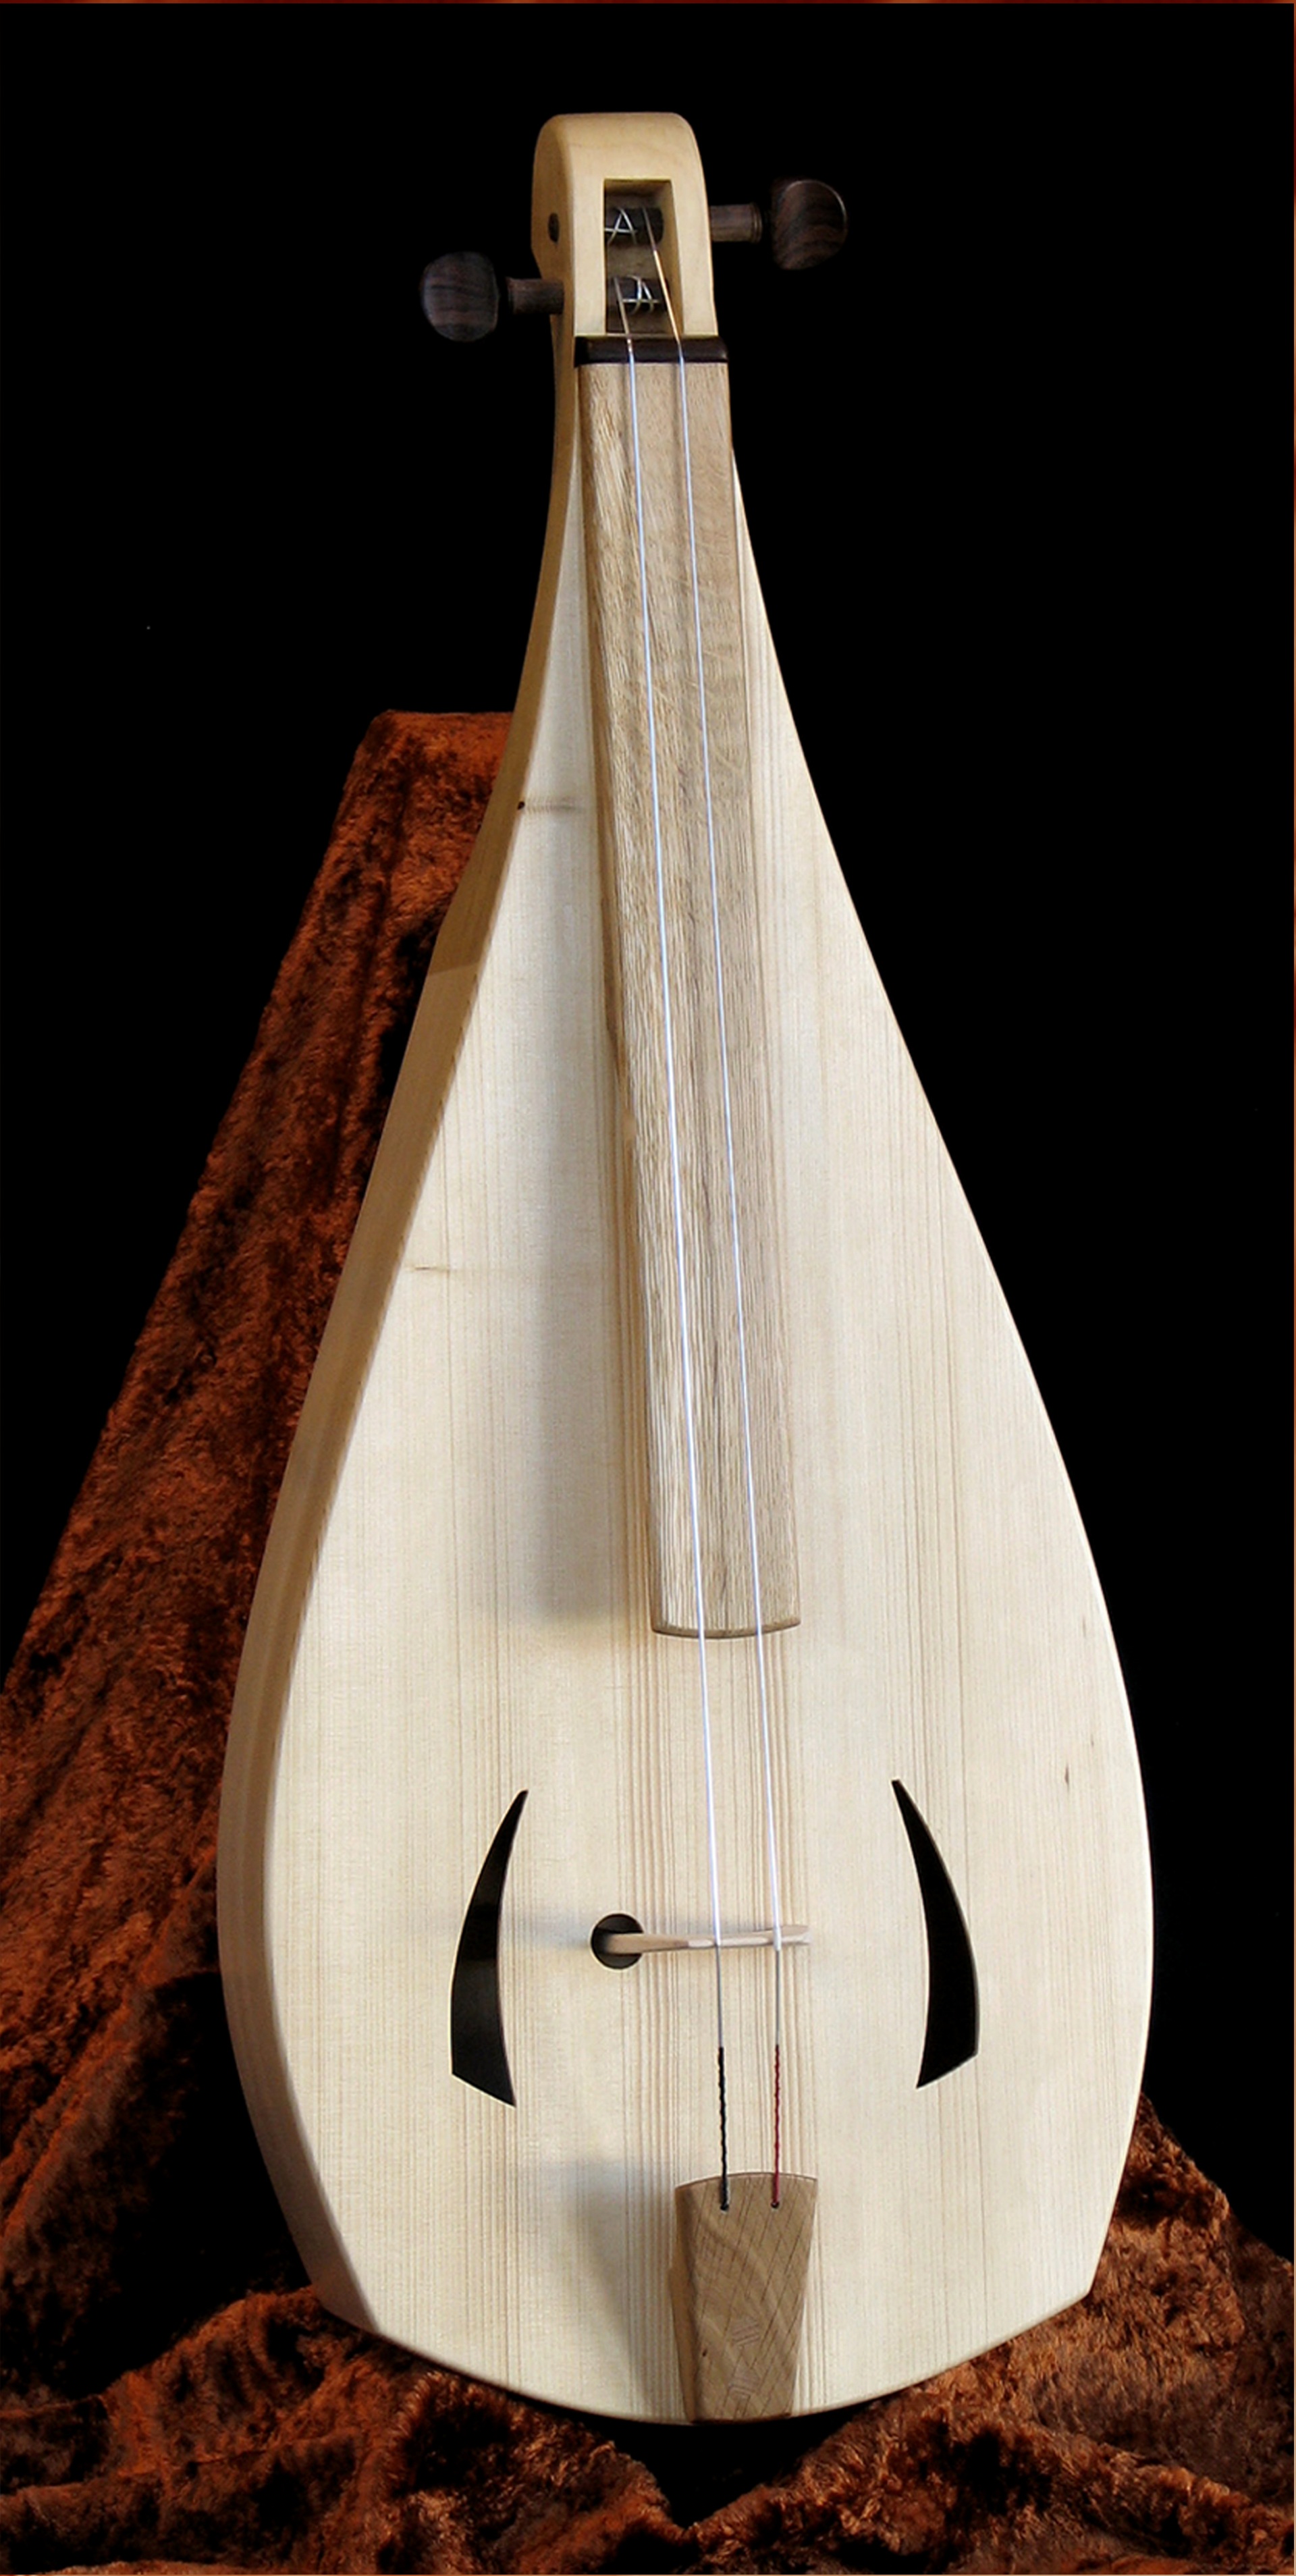
work, wood, car, guitar, acoustic guitar, musical instrument, design, woodwork, carpentry, wooden, handmade, bass guitar, cuatro, double bass, string instrument, bowed string instrument, plucked string instruments, acoustic electric guitar, viol, vihuela, tanbur